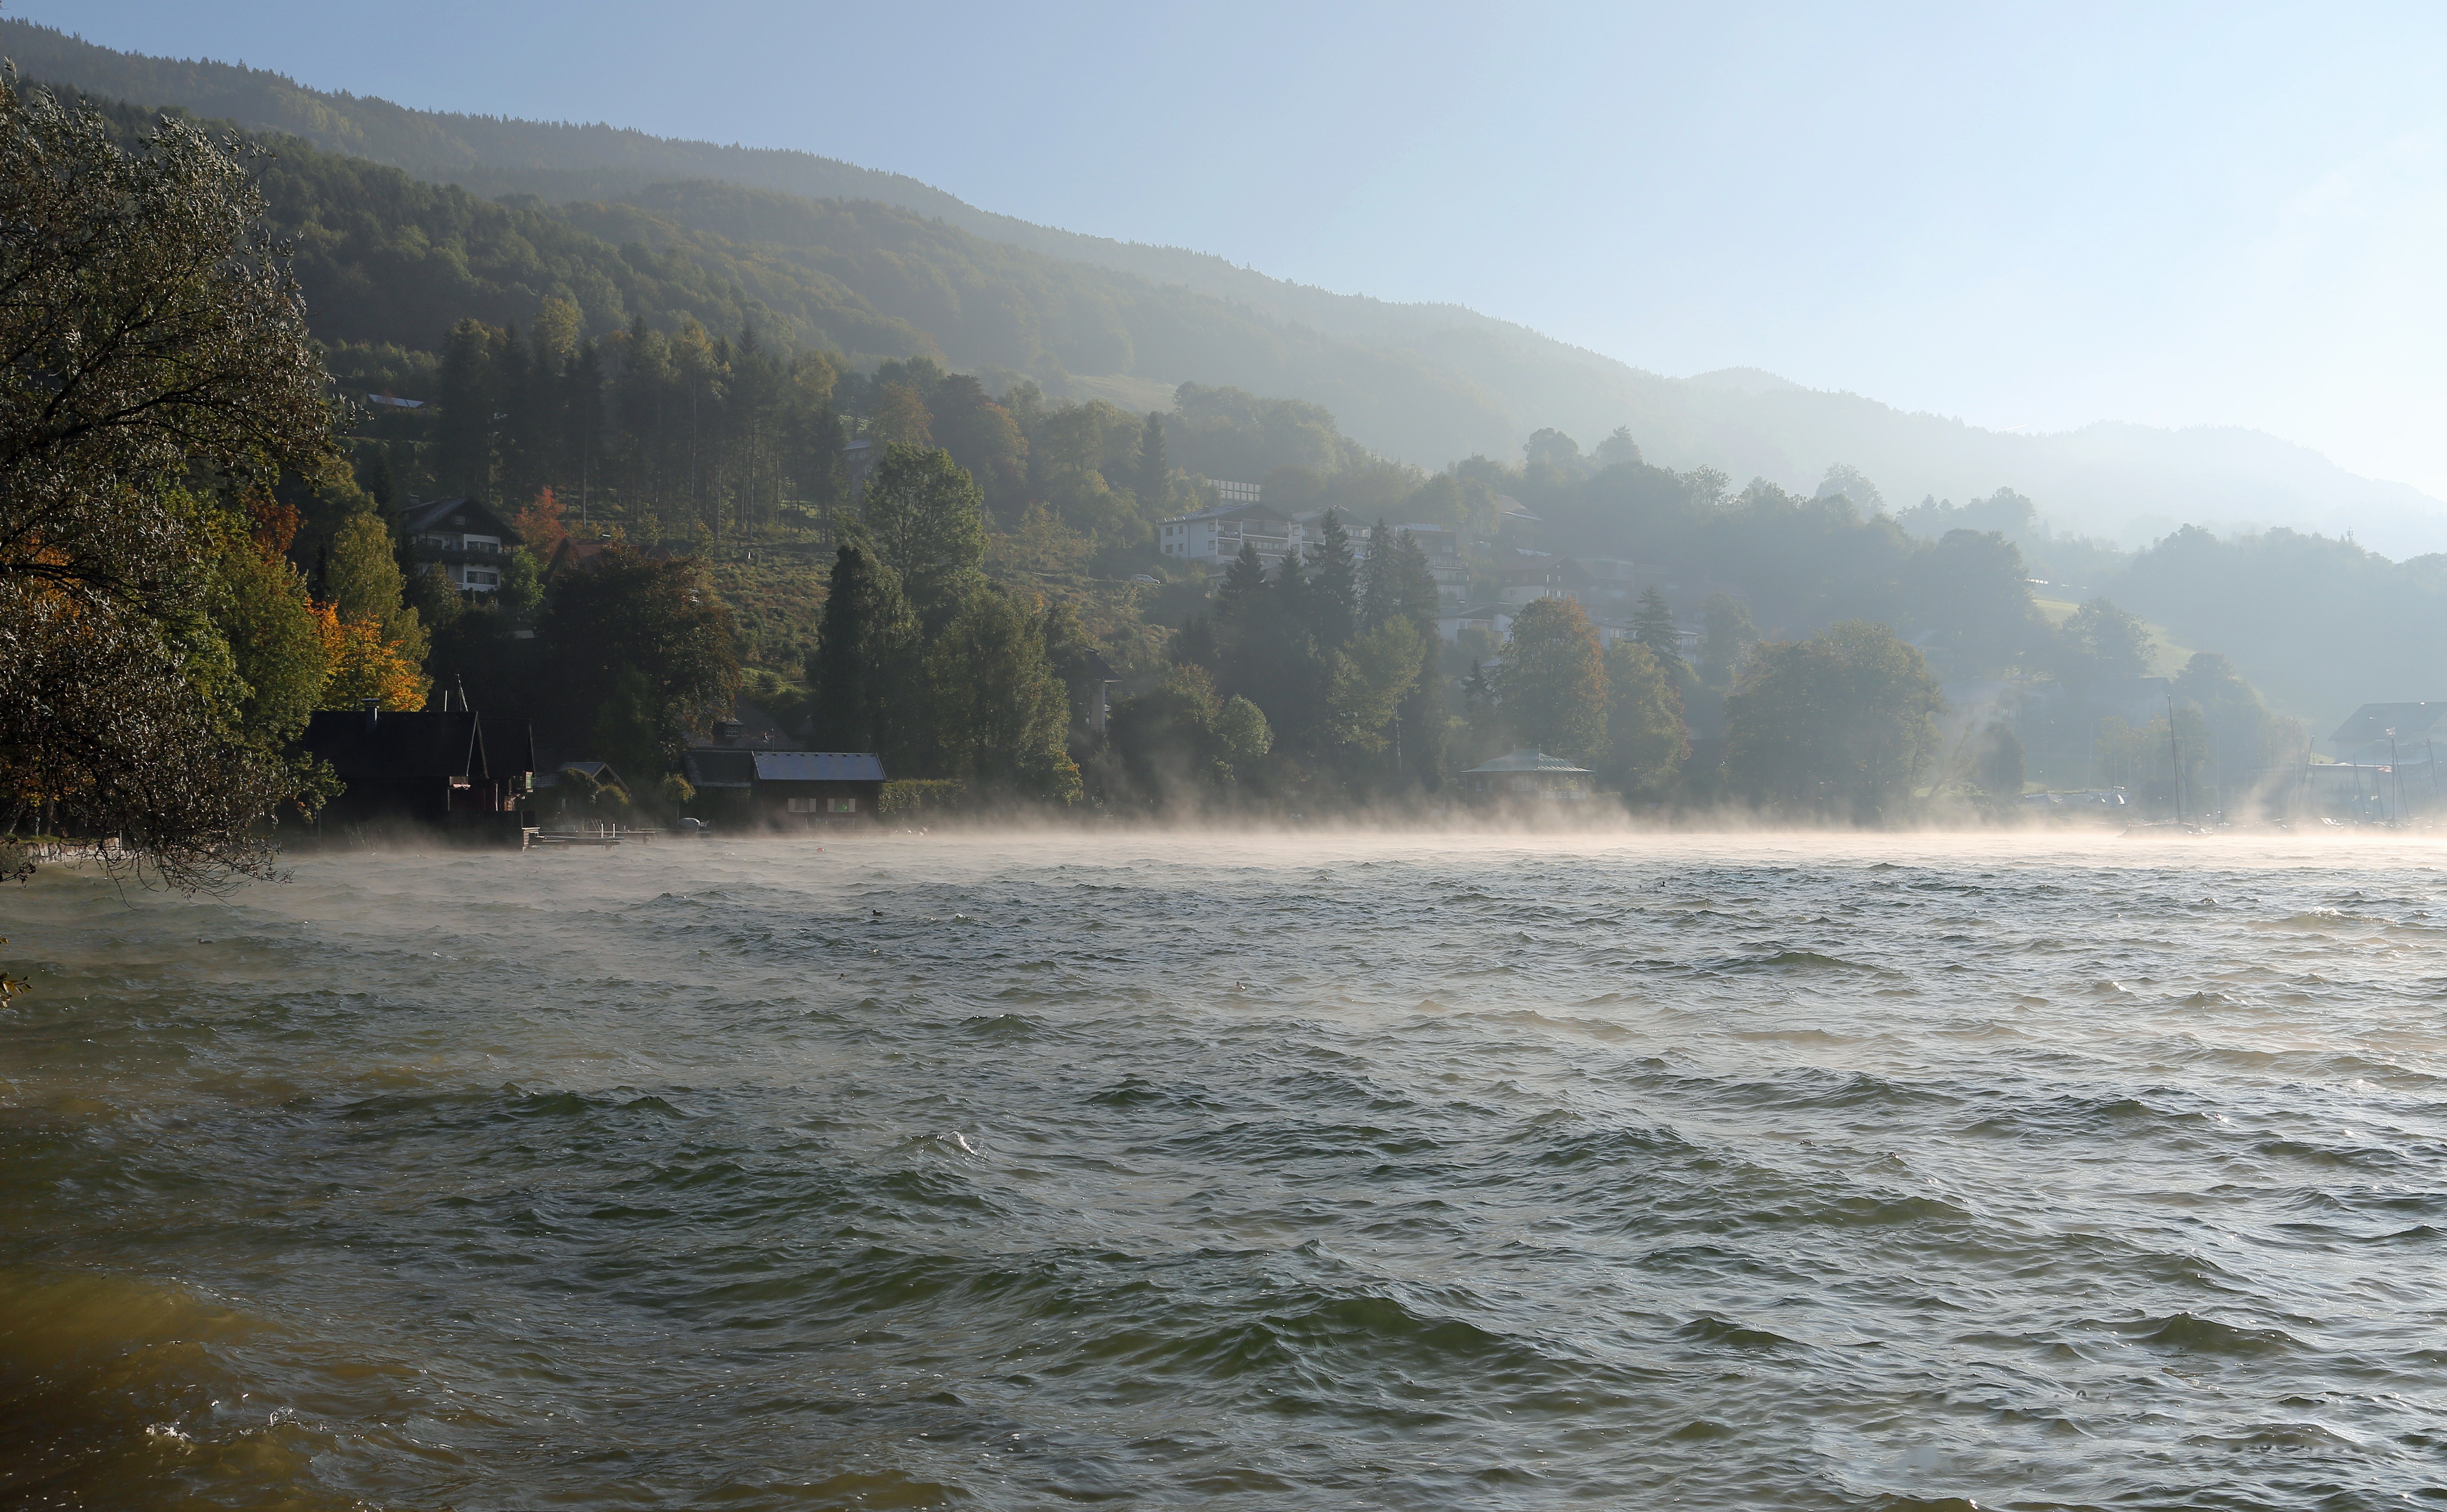
landscape, sea, coast, tree, water, nature, mountain, dew, sky, fog, mist, morning, shore, wave, lake, river, mystical, autumn, weather, haze, rapid, blue, reservoir, body of water, clouds, bank, gloomy, mood, magical, water feature, fairytale, atmospheric, ghostly, evening sky, trueb, atmospheric phenomenon